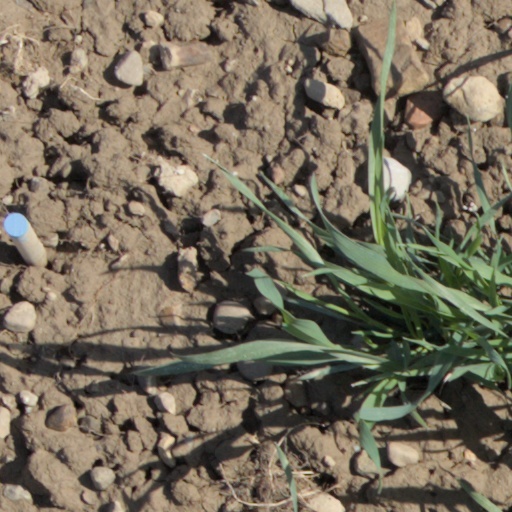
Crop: wheat